Kathy Bates filmography

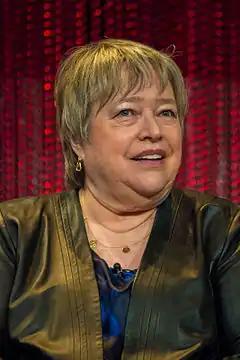
Bates at the 2014 PaleyFest

The following is a comprehensive list of the acting and directing credits of American actress Kathy Bates. With over 200 acting and directing credits to her name, Bates is perhaps best known for her breakout role in the 1990 horror film "Misery", based on the novel of the same name by Stephen King. Her role as Annie Wilkes was met with much praise, earning her the Academy Award for Best Actress and Golden Globe Award for Best Actress – Motion Picture Drama the following year. Since then she has acted in numerous other films, in both comedy and drama categories, earning three additional Academy Award nominations (all for Best Supporting Actress) as well as seven further Golden Globe Award nominations.